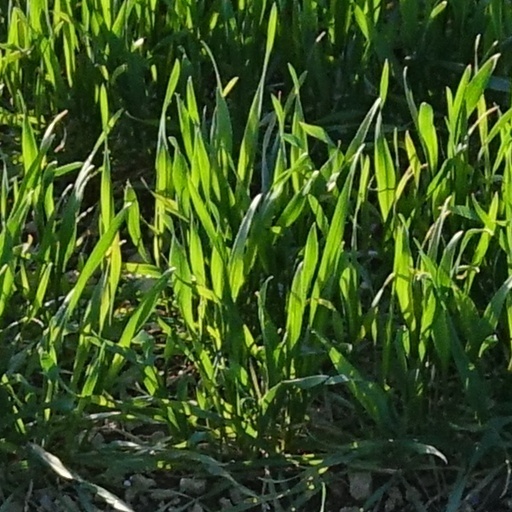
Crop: wheat